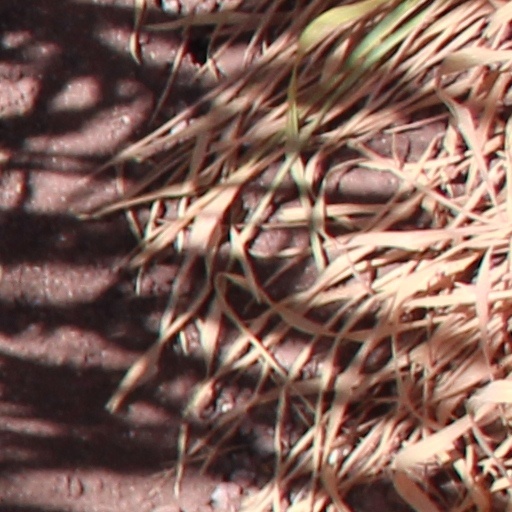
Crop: wheat